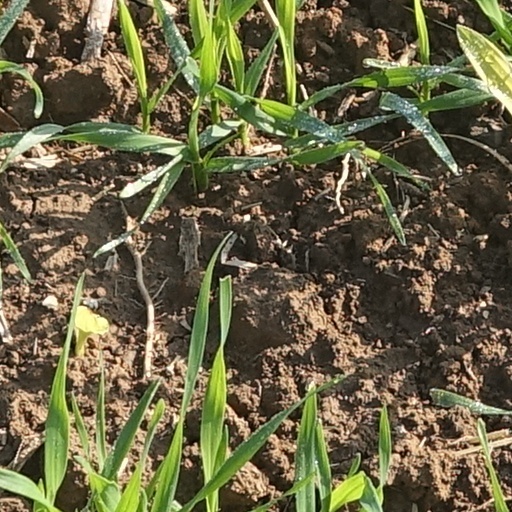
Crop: wheat